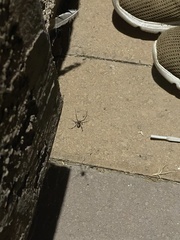
Species: Lactrodectus_hesperus